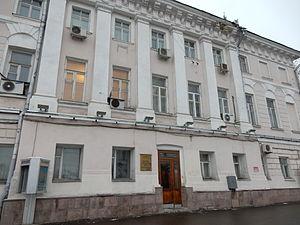
L'Institut de langue russe Vinogradov est une organisation savante de Russie située à Moscou, 18/2 rue Volkhonka. Elle dépend de l'académie des sciences de Russie. C'est l'organe officiel de régulation de la langue russe, comme l'était autrefois l'académie impériale de Russie fondée au XVIIIᵉ siècle. En France, ce rôle est dévolu à l'académie française.